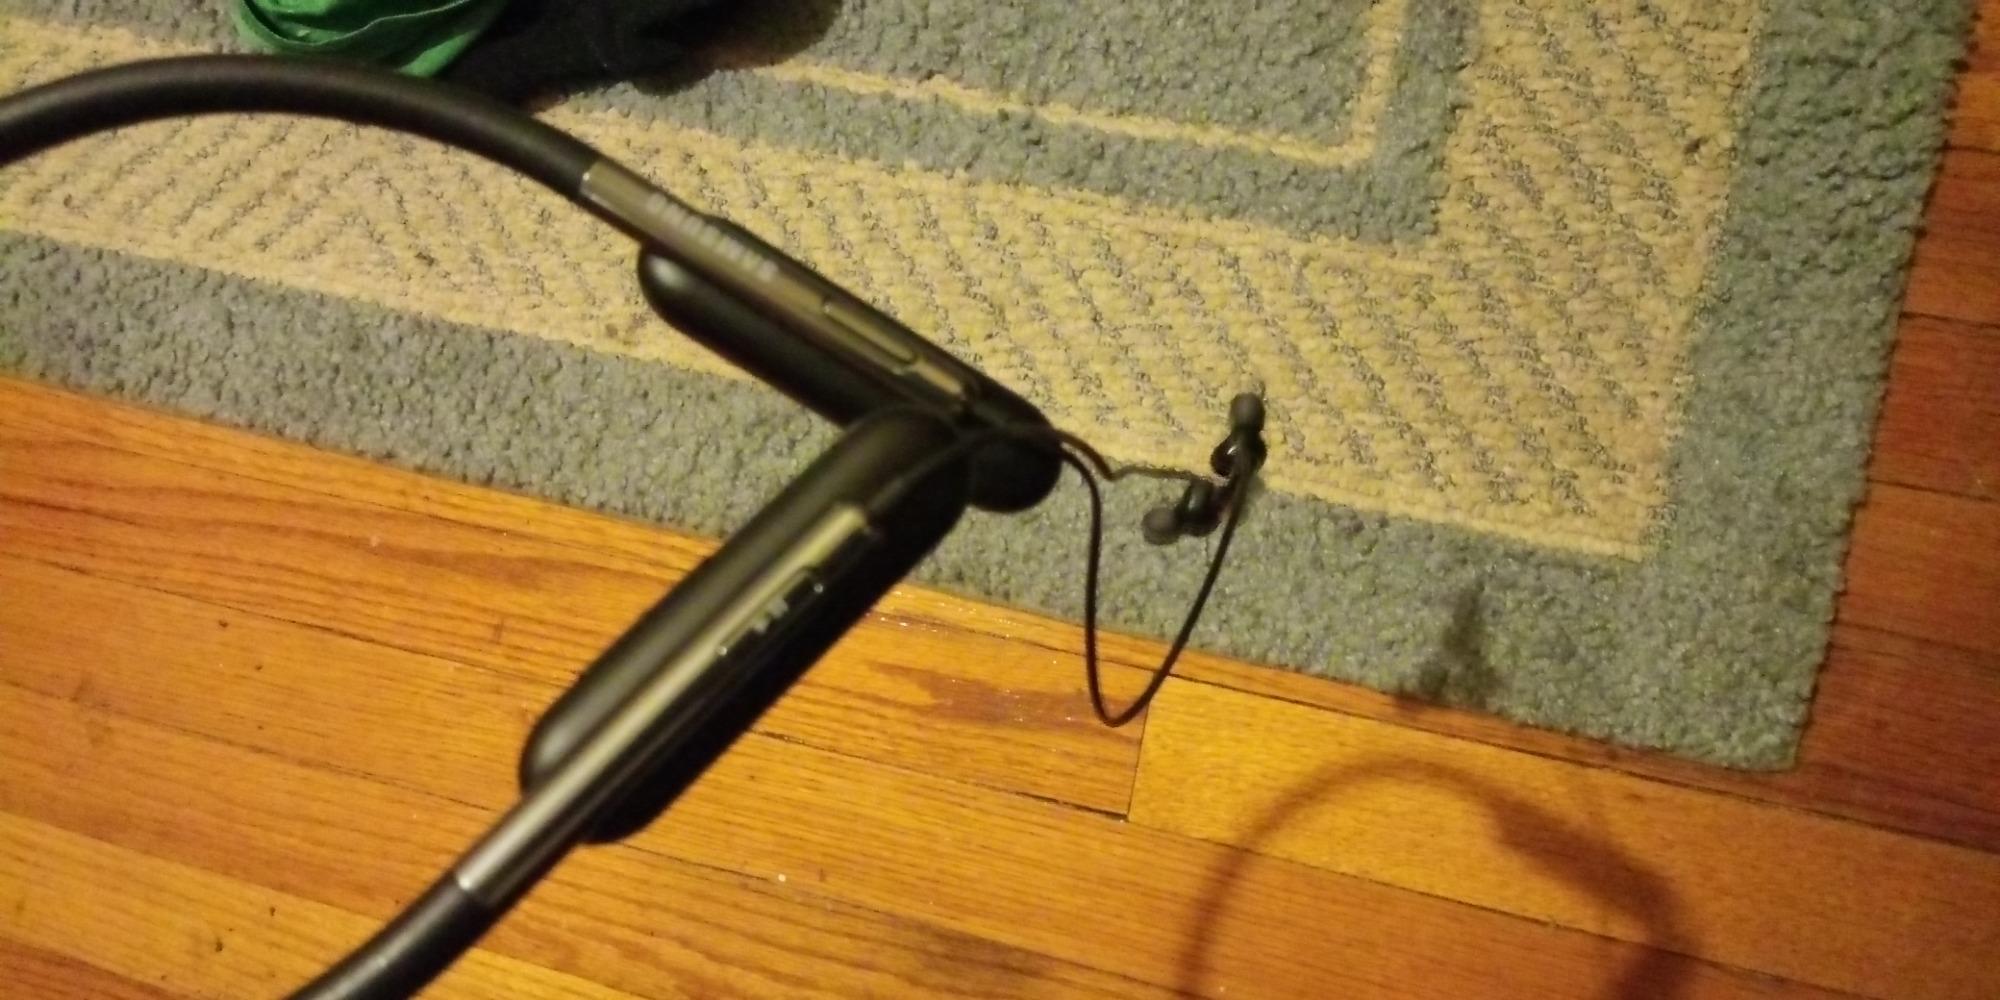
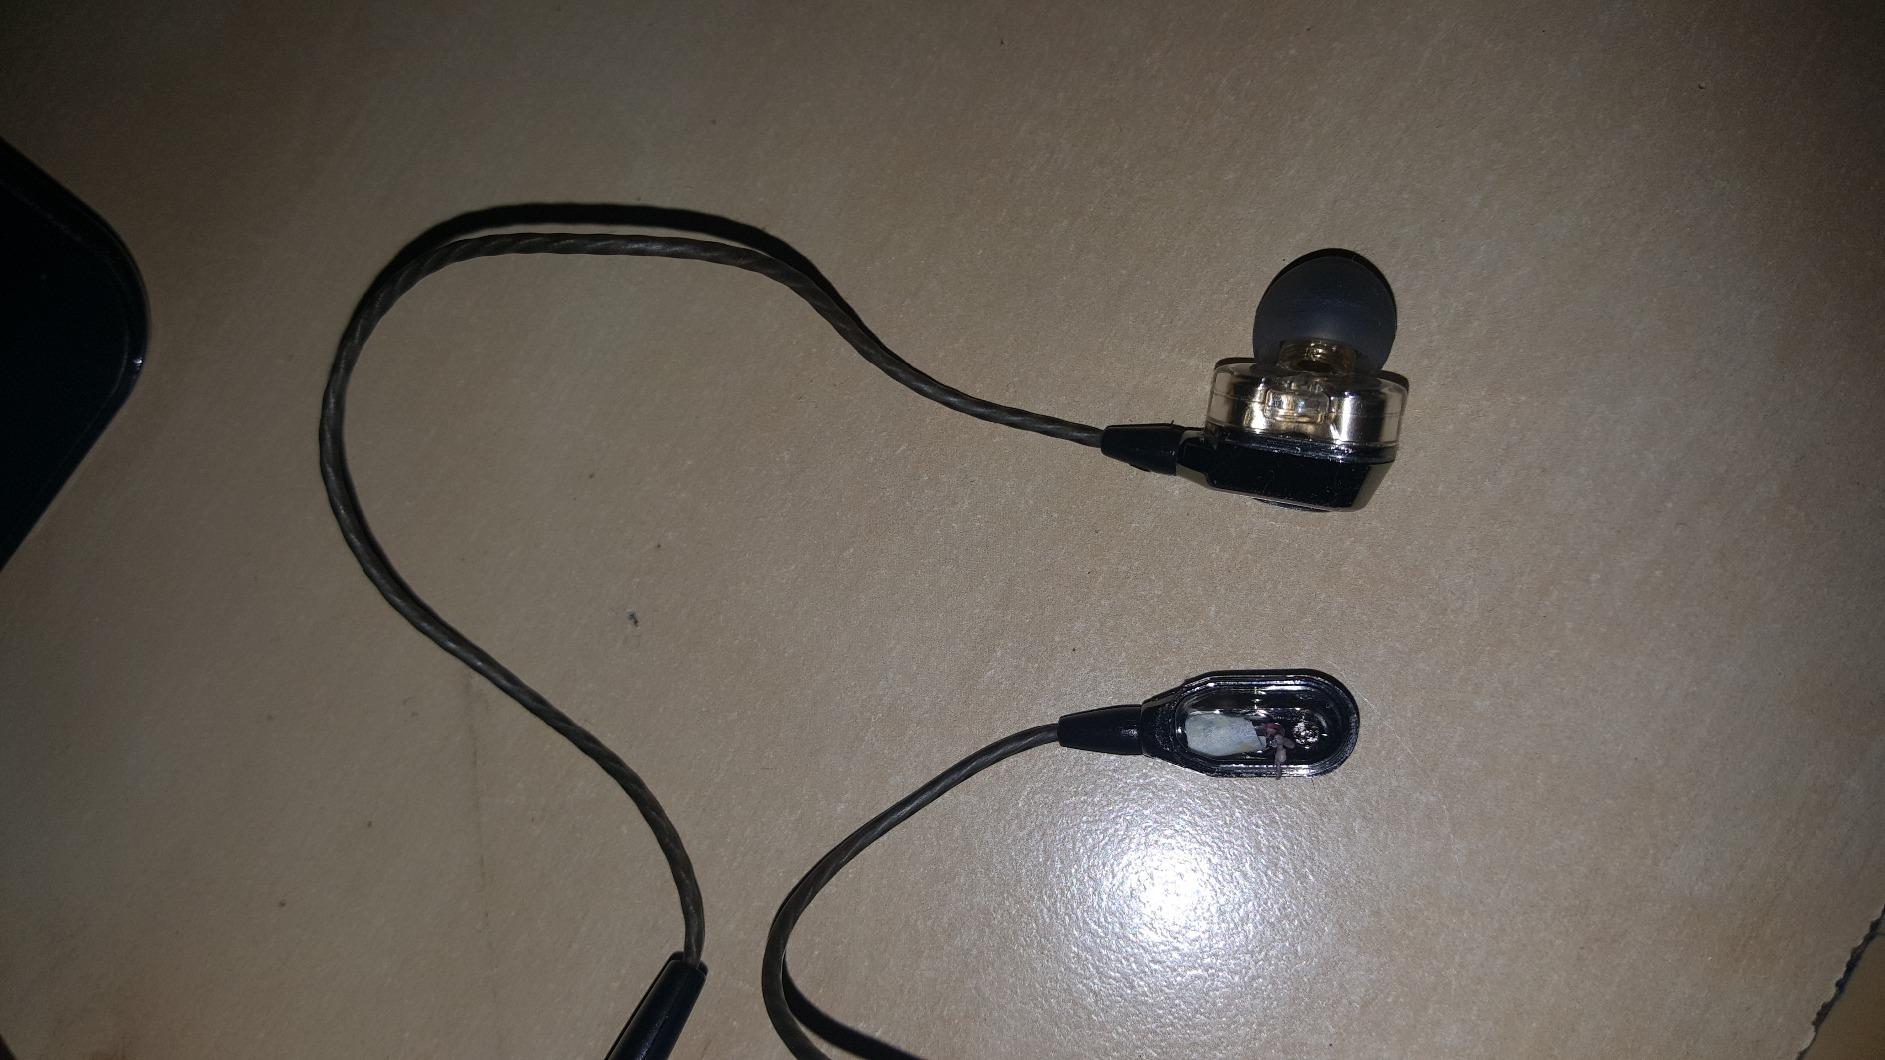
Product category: headphones
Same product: no